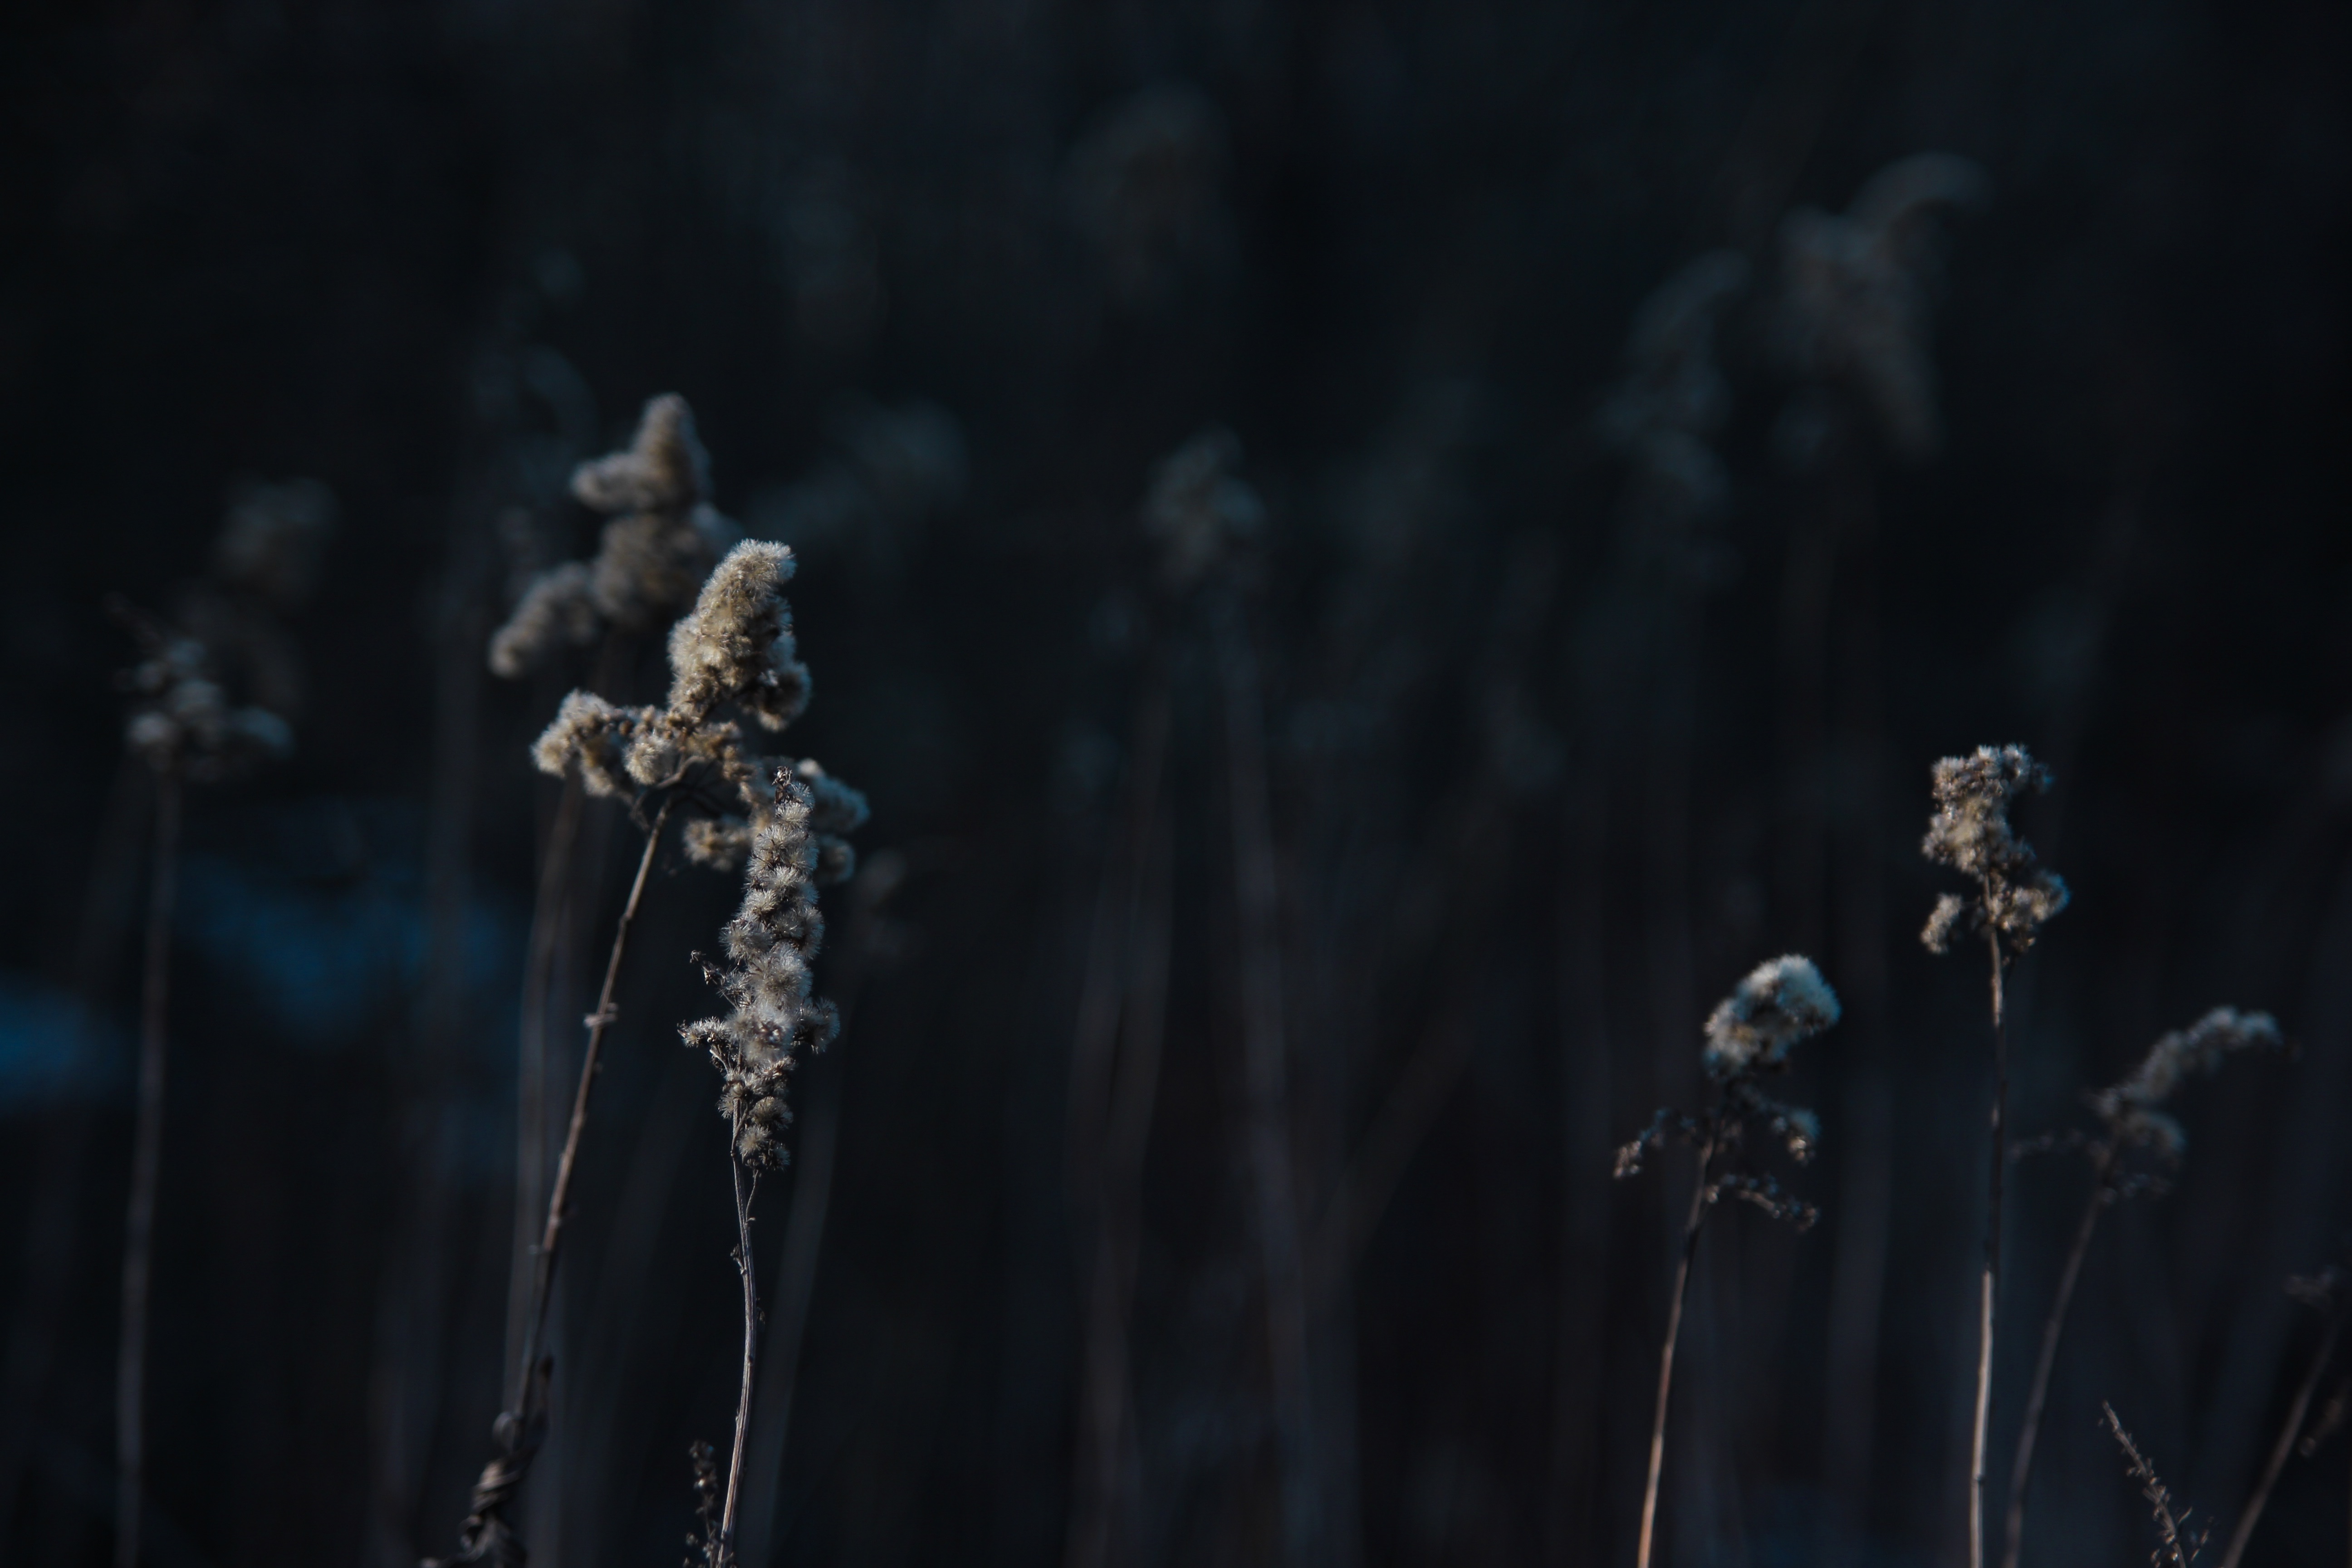
night, darkness, stage, screenshot, performing arts